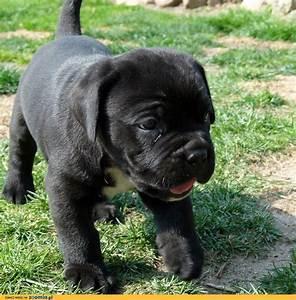
dog